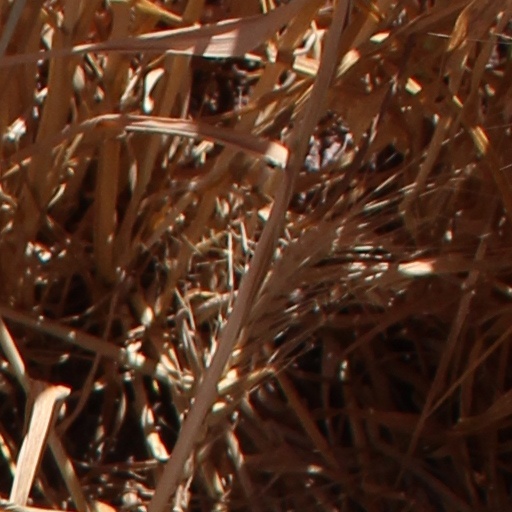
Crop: wheat